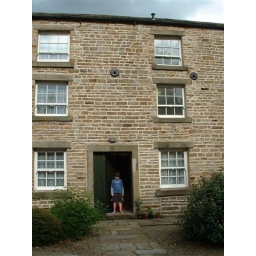
Ben in the front door of our house